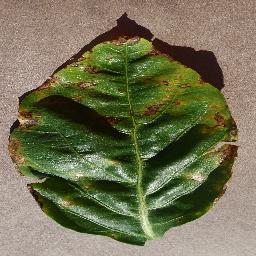
Label: Pepper,_bell___Bacterial_spot